Answer in natural language. Considering the relative positions, where is lowpoly bed with brown blanket with respect to colorful landscape painting? Choose between the following options: above or below
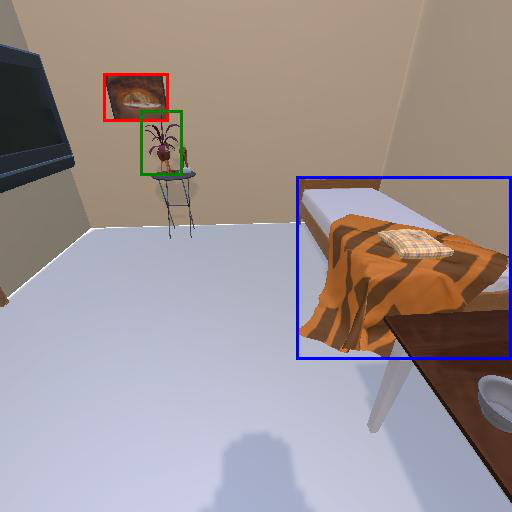
<answer>below</answer>